Bethel Historic District (Bethel, Delaware)

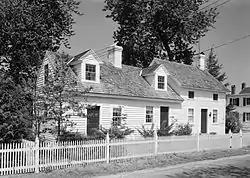
Ship-Carpenter's House, Bethel Historic District, June 1960

Bethel Historic District, also known as Lewisville and Lewis' Wharf, is a national historic district located at Bethel, Sussex County, Delaware. The district includes four contributing buildings. They are representative of dwellings built by the village's skilled ship carpenters. They are the two Ship-Carpenter Houses, the Moore House, and 4 R's Farm house. The two Ship-Carpenter Houses were built before 1868, and each consists of a low, -story section with an adjoining rear wing and a taller -story addition. The Moore House is a -story dwelling with a -story addition and kitchen wing. It features a Victorian cross-gable roof adorned with gingerbread trim. The "4 R's Farm" house is a square, two-story, three bay dwelling in the Italianate style.